Mr. Catra

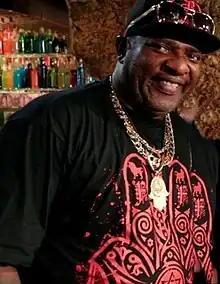
Mr. Catra in 2015

Wagner Domingues Costa (5 November 1968 – 9 September 2018), known professionally as Mr. Catra, was a Brazilian singer and actor. He was known in Brazilian pop culture for his large number of children, having two wives, and his famous laugh at the beginning or ending of his songs.